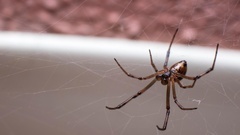
Species: Lactrodectus_hesperus